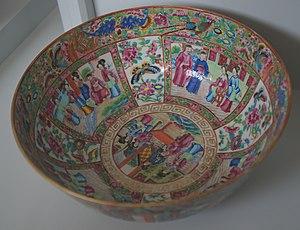
présenté au musée de Commercy.
Une chinoiserie est un objet d'art européen décoratif du XVIIᵉ et XVIIIᵉ siècle dont l'esthétique décalque l'art d'Asie. Il évoque l'attrait du collectionnisme pour les objets et architectures provenant d'Extrême-Orient, plus que de Chine en particulier. Il reflète un goût pour un Extrême-Orient rêvé, son imagerie et ses symboles, dans la forme comme dans le fond. L'art d'Asie orientale est vu et lu comme un modèle de singularités, qui est admiré, collectionné, copié, adapté mais aussi hybridé.